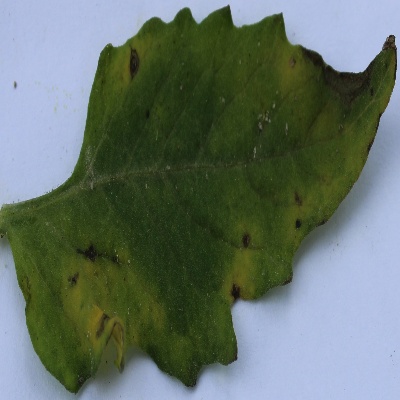
Crop: Tomato
Condition: septoria leaf spot